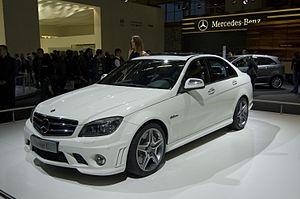
Le marché automobile français a progressé de 3,2 % en 2007 avec 2 064 543 véhicules vendus.